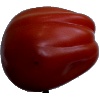
Label: tomato_heart